Emiliano Zapata

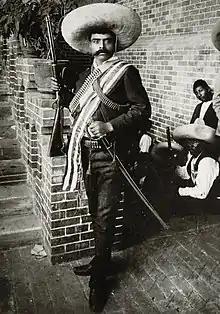
Emiliano Zapata, posing in Cuernavaca in 1911, with a rifle and sword, and a ceremonial sash across his chest. (Archivo General de la Nación, Mexico City. Archivo Fotográfico Díaz, Delgado y García)

The flawed 1910 elections were a major reason for the outbreak of the Mexican Revolution in 1910. Porfirio Díaz was being threatened by the candidacy of Francisco I. Madero. Zapata, seeing an opportunity to promote land reform in Mexico, joined with Madero and his Constitutionalists, who included Pascual Orozco and Pancho Villa, whom he perceived to be the best chance for genuine change in the country. Although he was wary of Madero, Zapata cooperated with him when Madero made vague promises about land reform in his Plan of San Luis Potosí. Land reform was the central feature of Zapata's political vision.